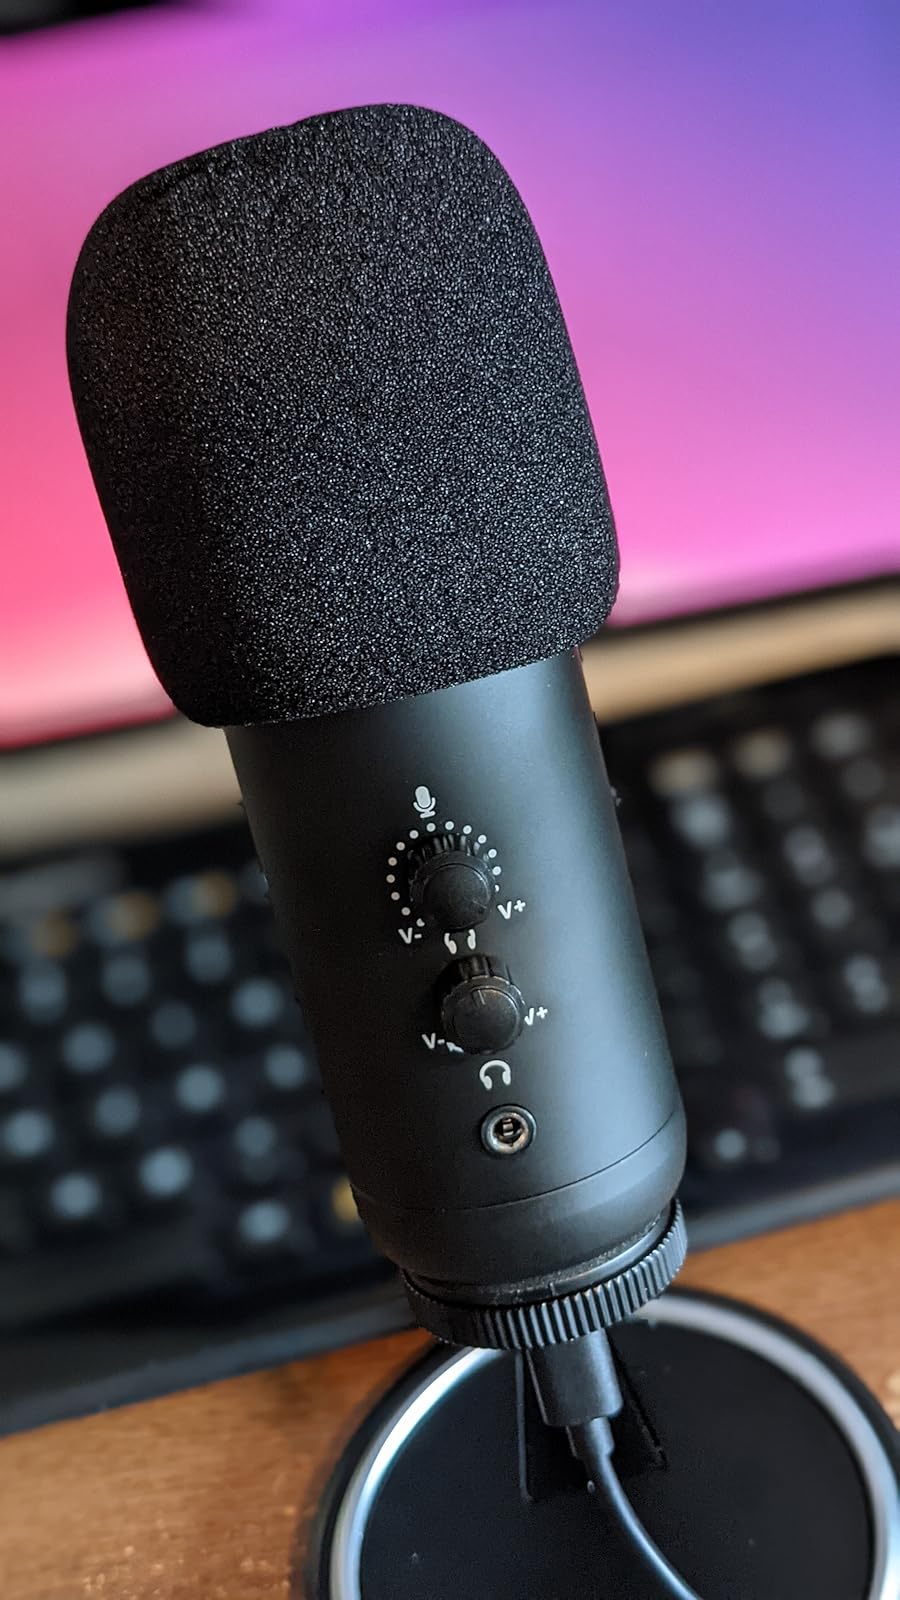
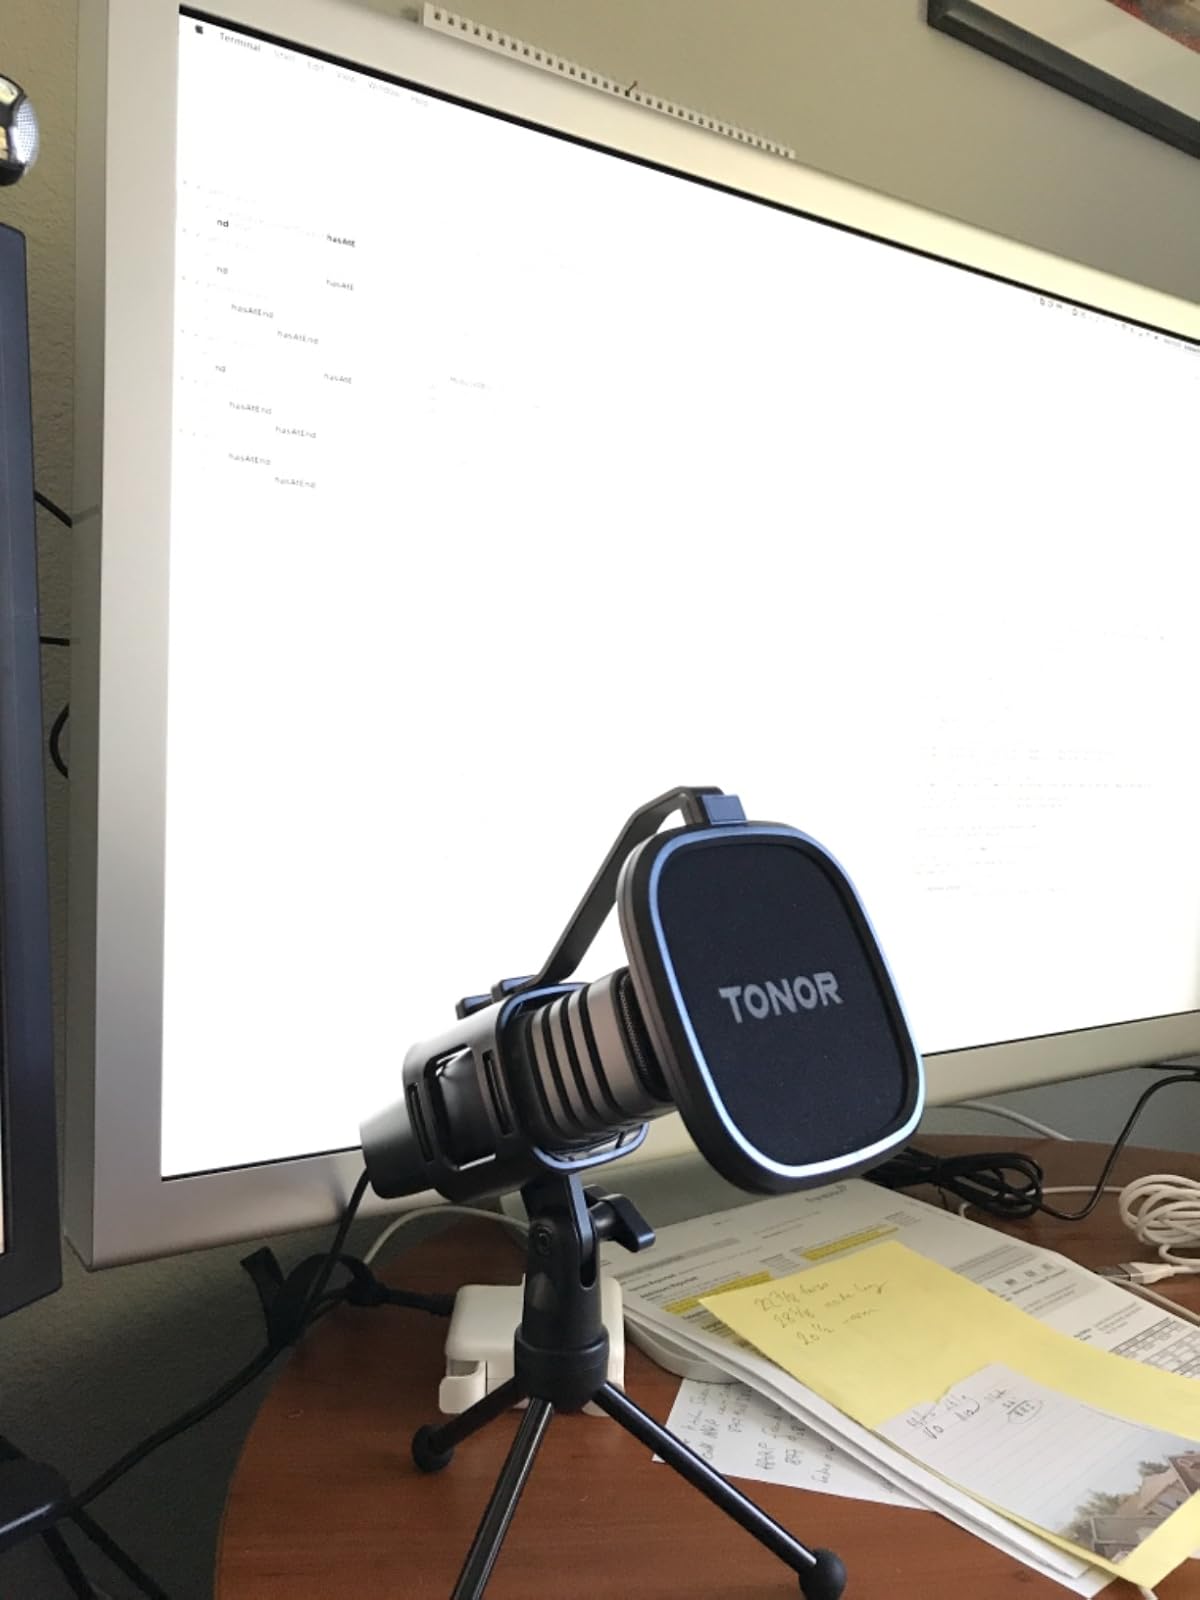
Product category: microphone
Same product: no